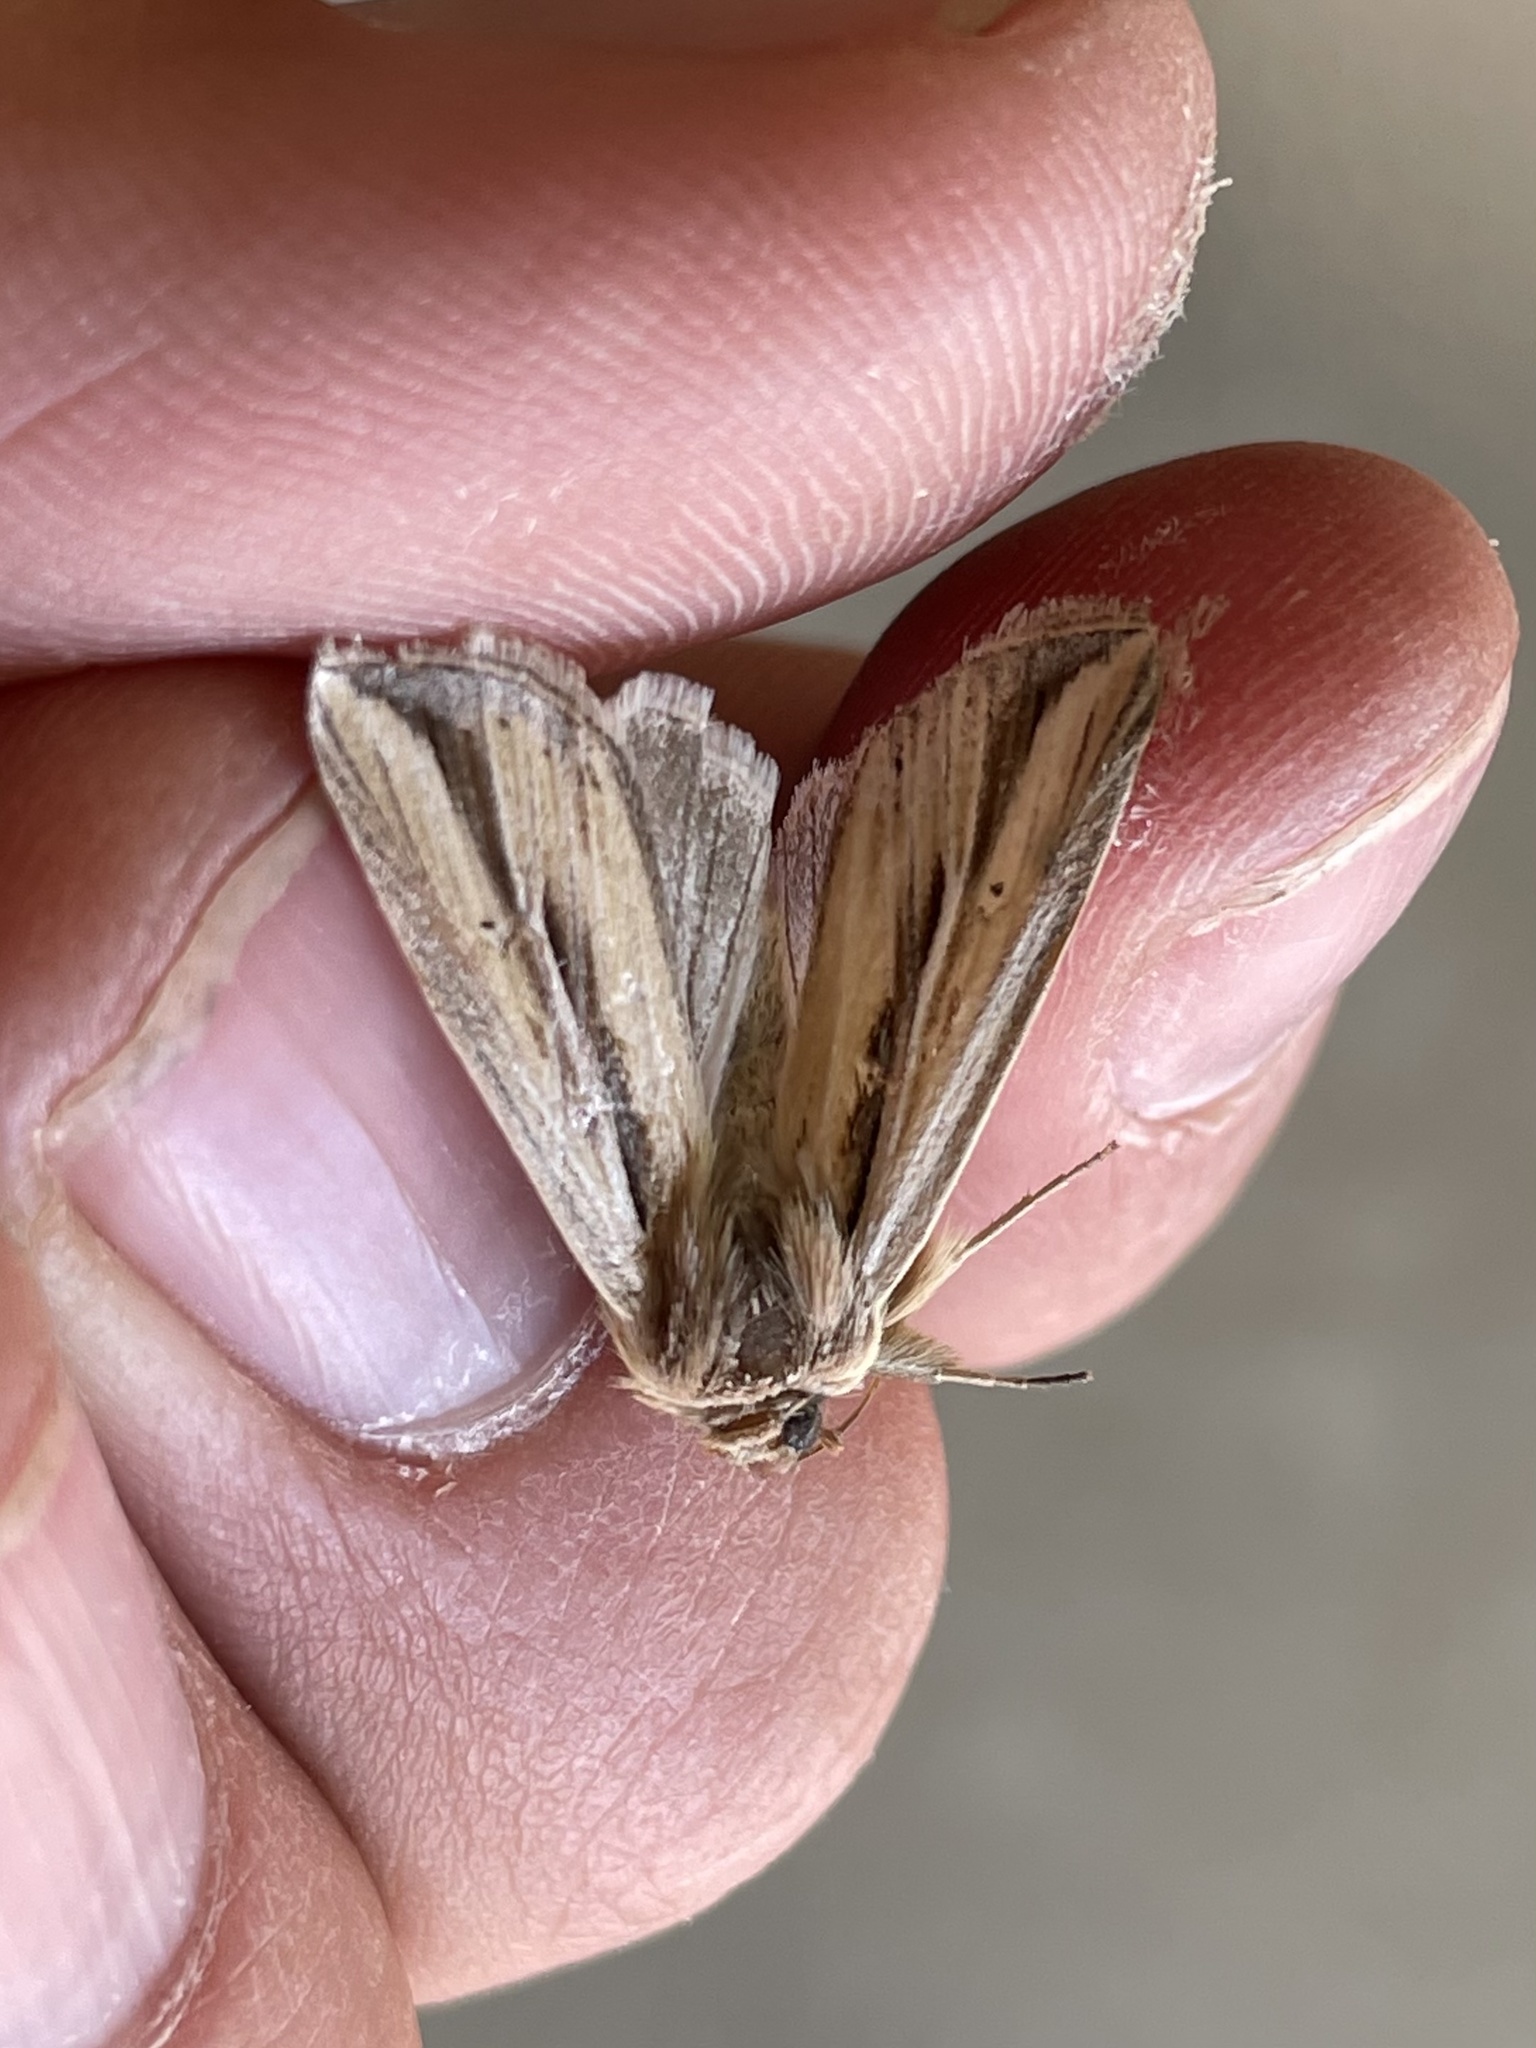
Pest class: wheathead_armyworm_Dargida_diffusa